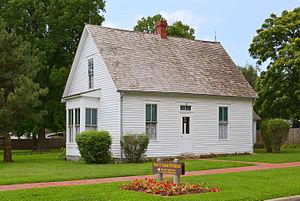
La ville de Lamar est le siège du comté de Barton, dans l’État du Missouri, aux États-Unis. Sa population s’élevait à 4 532 habitants lors du recensement de 2010, estimée à 4 363 habitants en 2016.